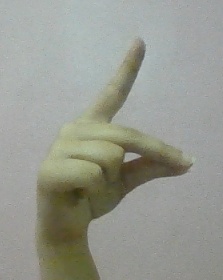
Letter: ta